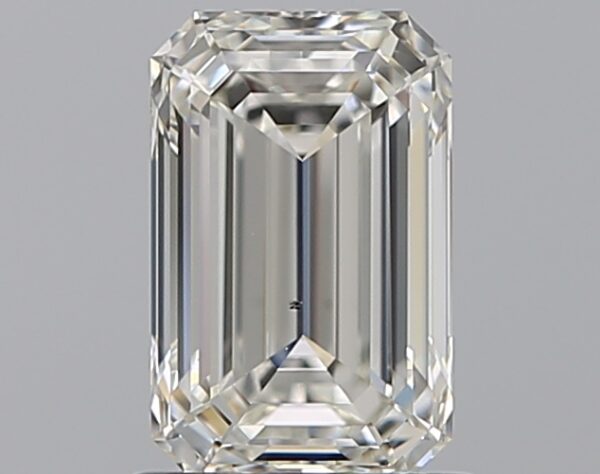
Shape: emerald
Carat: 1.2
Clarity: VS2
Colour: I
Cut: EX
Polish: EX
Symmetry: EX
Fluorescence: N
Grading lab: GIA
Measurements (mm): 7.58 x 4.81 x 3.28